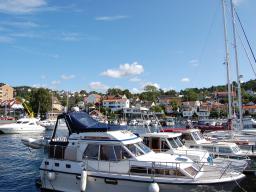
Label: Background_without_leaves